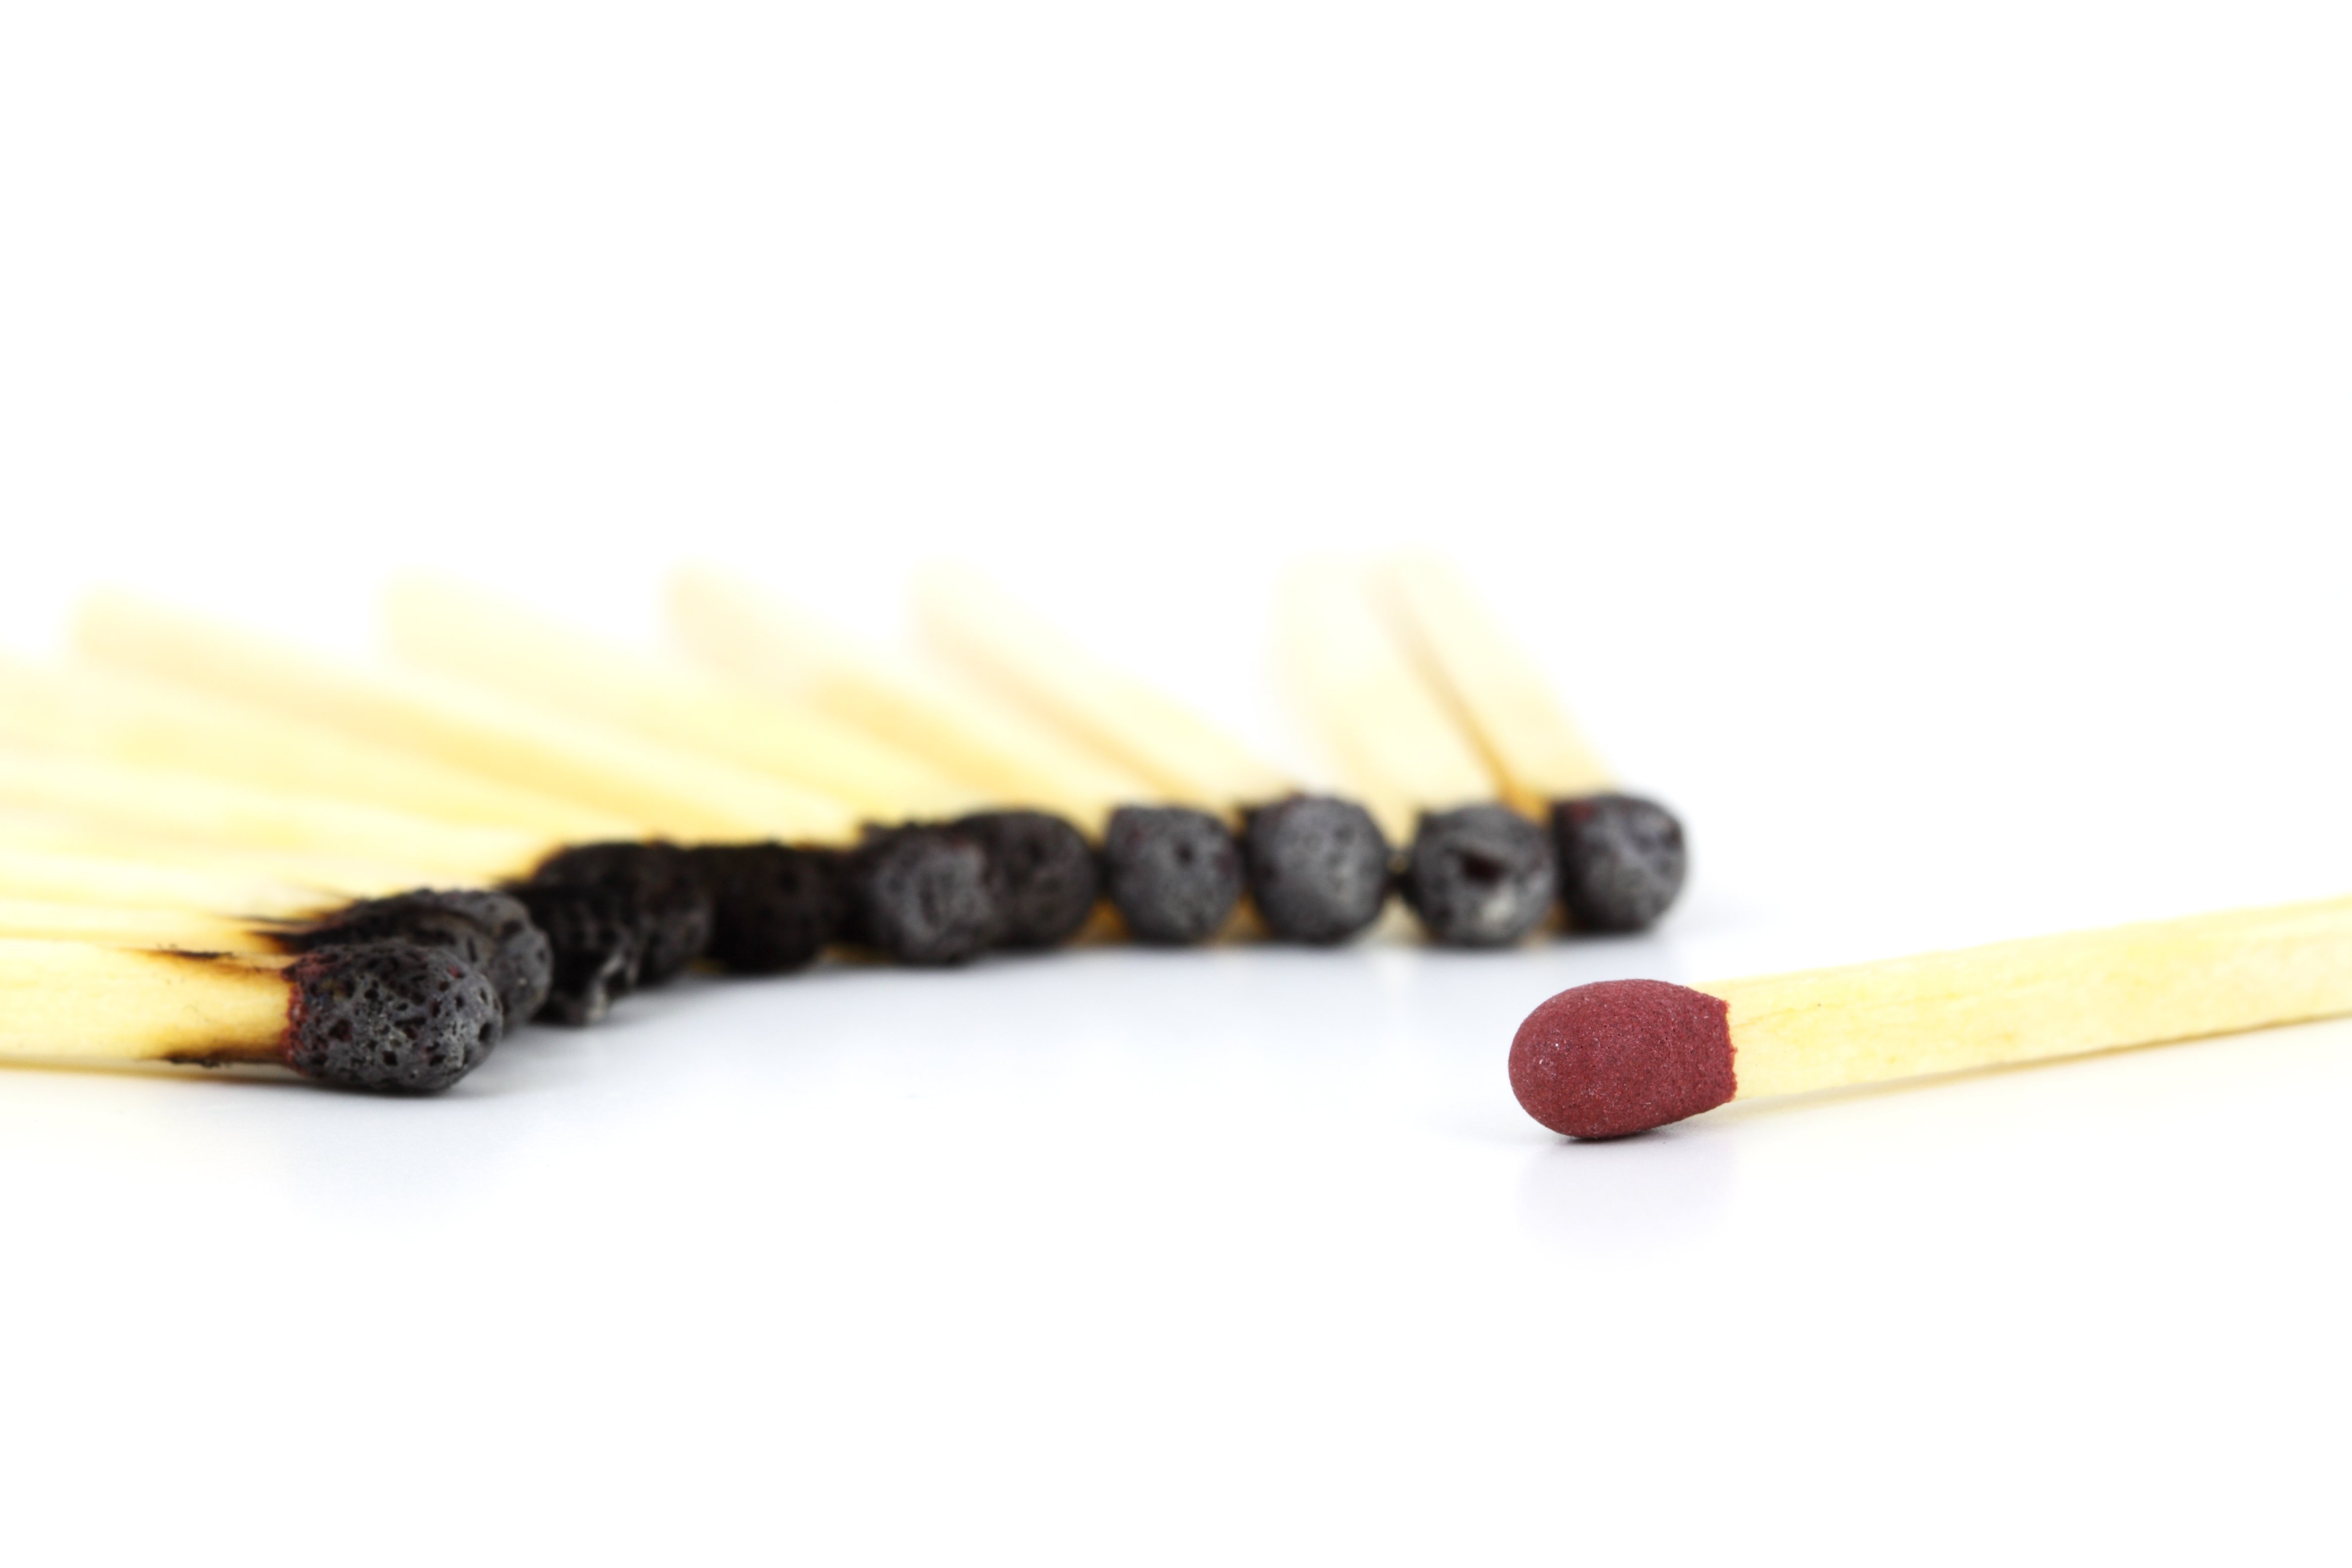
group, isolated, crowd, standing, red, business, stand, team, different, match, boss, leadership, leader, unique, success, matches